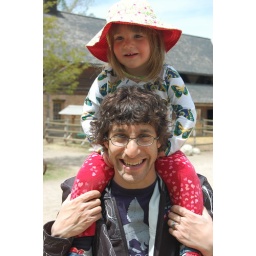
best seat in the house